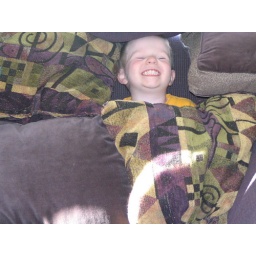
Casey in his pillow house